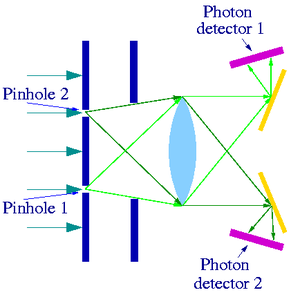
Figure 3
L'expérience d’Afshar est une expérience de mécanique quantique visant à montrer qu'on peut outrepasser le principe de complémentarité de Niels Bohr, en permettant d'observer, simultanément, l'aspect corpusculaire et ondulatoire de la lumière.